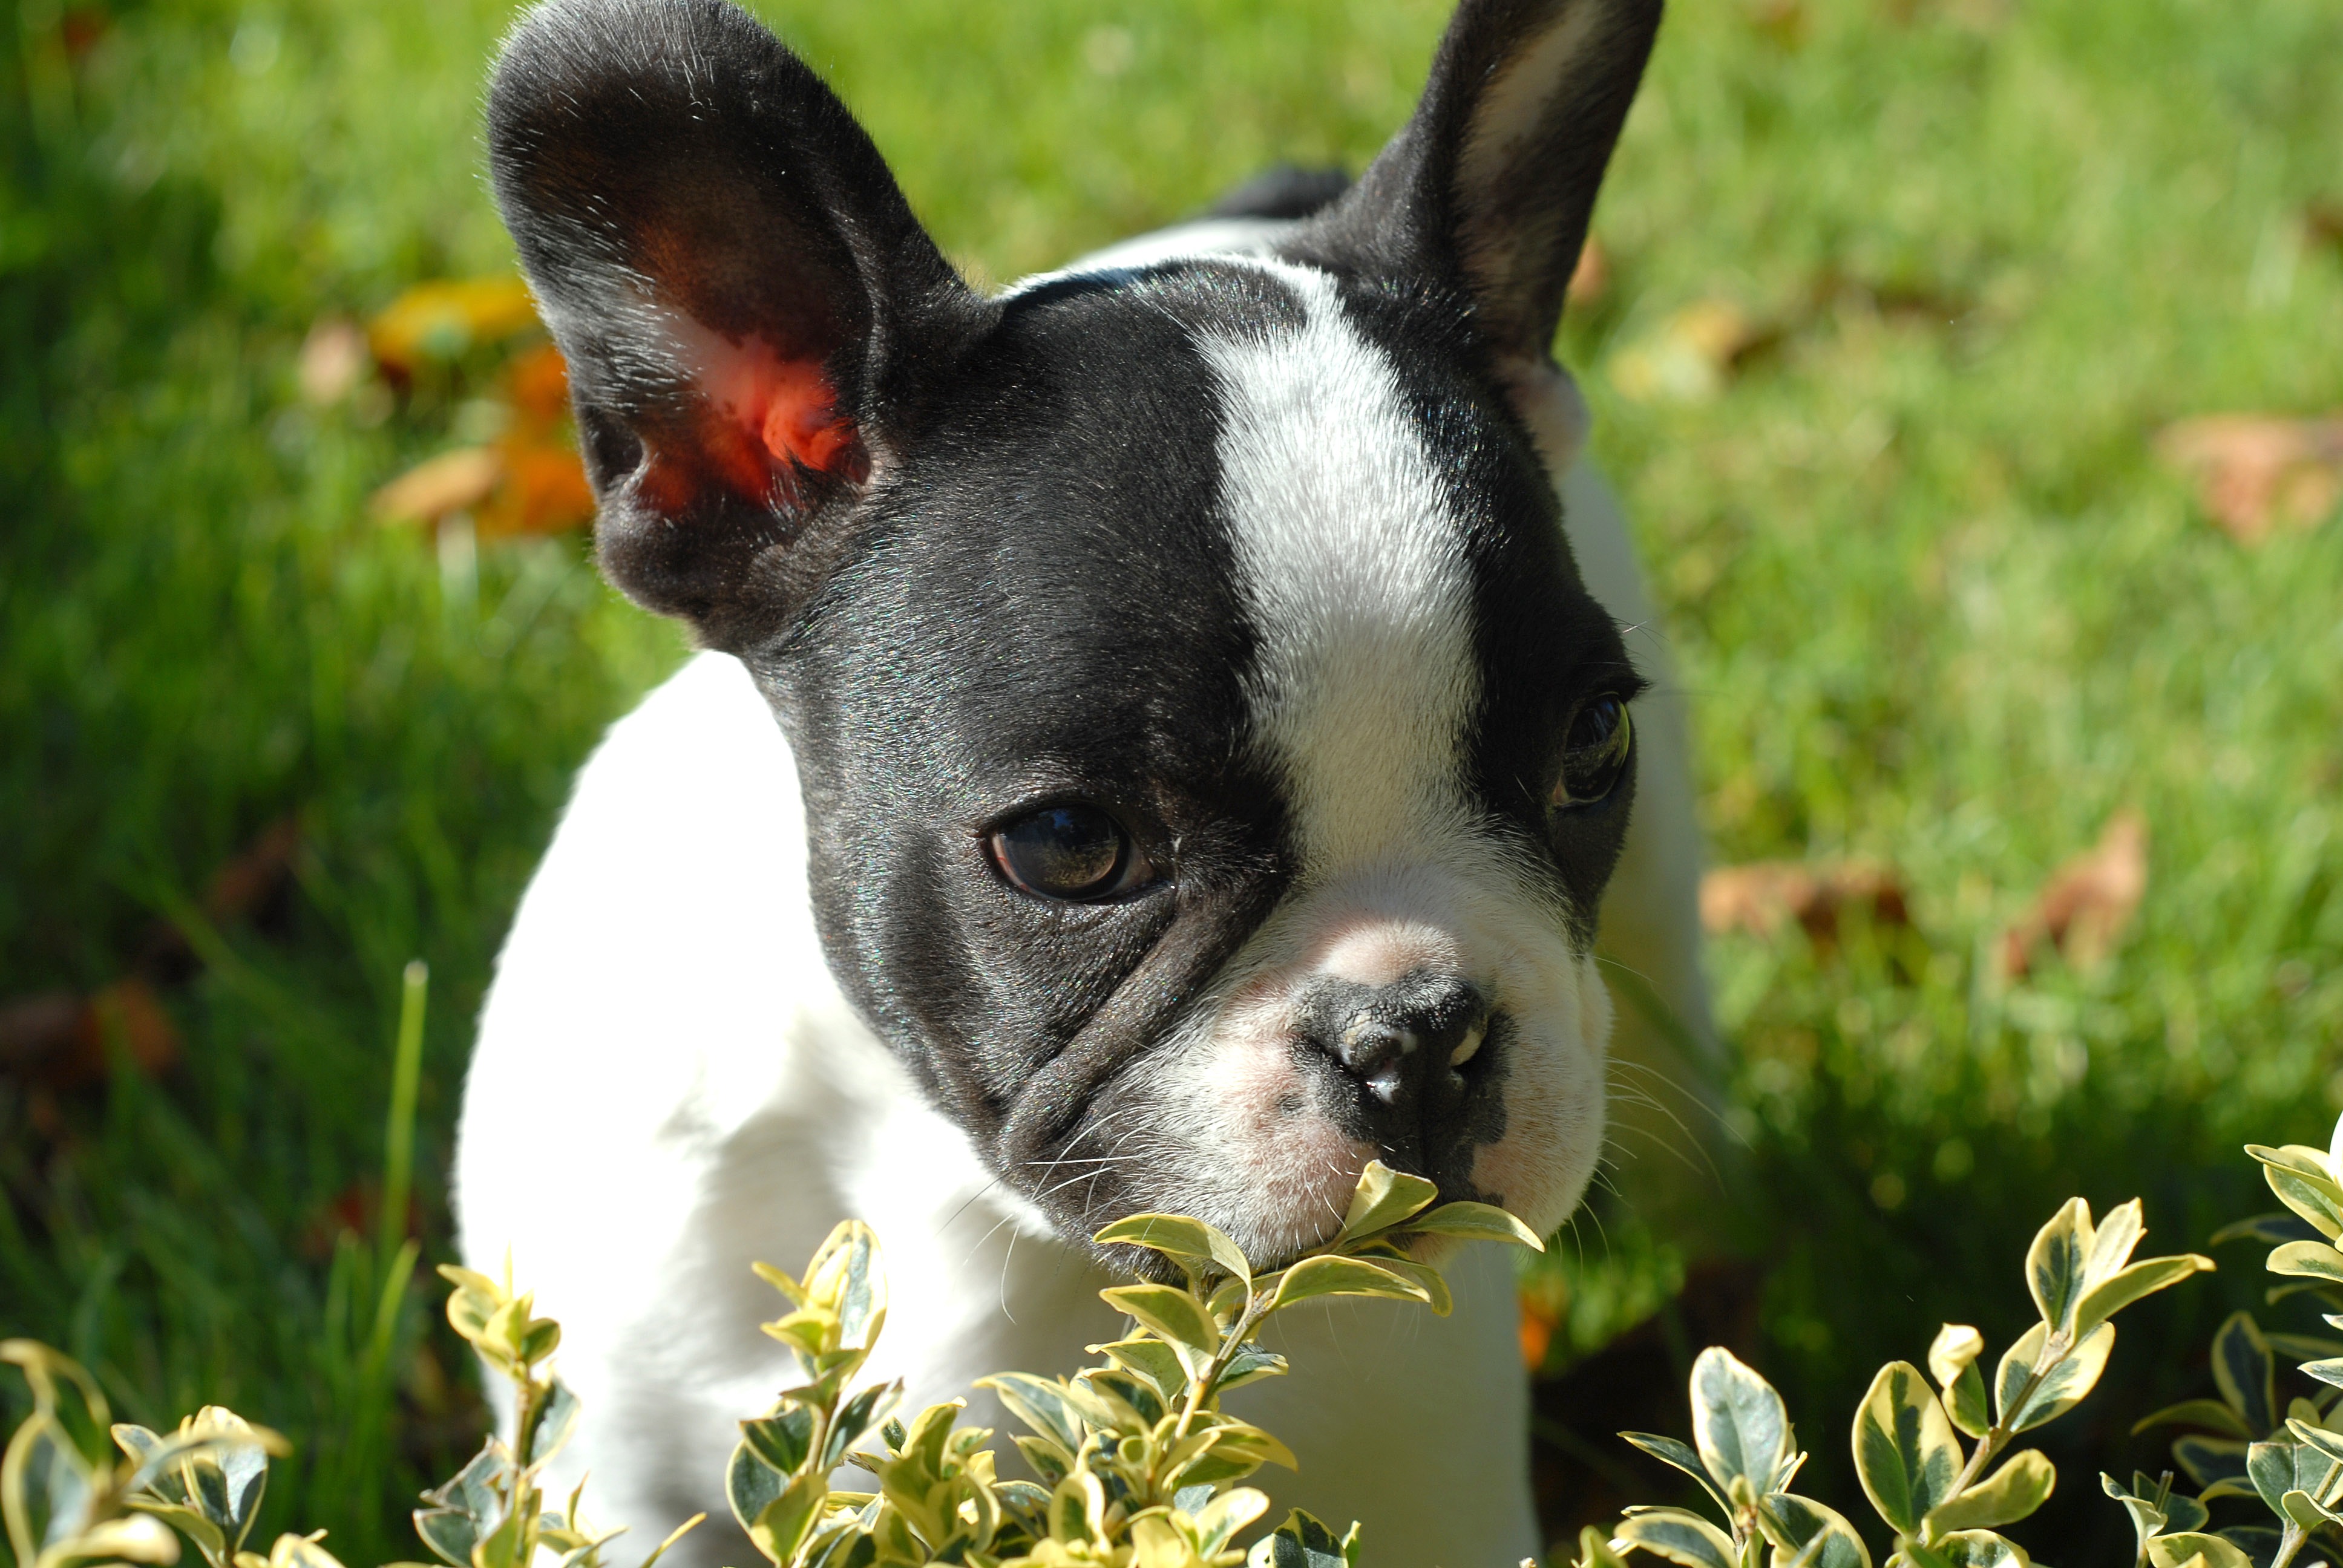
grass, puppy, dog, animal, small, mammal, bulldog, happy, vertebrate, french bulldog, dog breed, boston terrier, dog like mammal, carnivoran, toy bulldog, frenchie